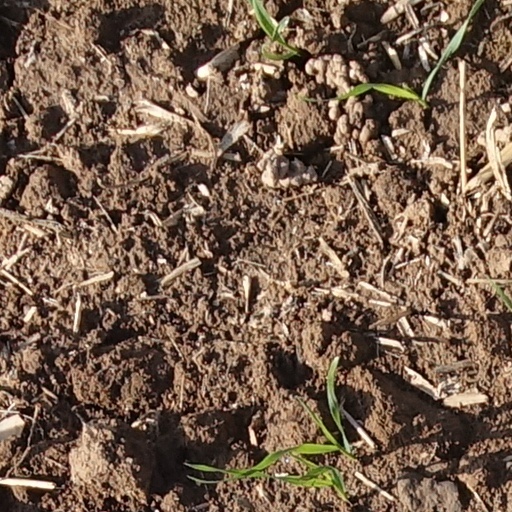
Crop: wheat